Watch the Throne

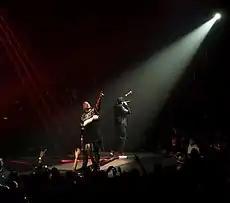
Singles from "Watch the Throne" were performed on the album's corresponding promotional tour.

"Watch the Throne" spawned seven official singles, with varying degrees of success. Following West's announcement via his Twitter account, "H•A•M" was officially released as a digital download in January 2011 as the lead single. It charted at number 23 on the US "Billboard" Hot 100. In July 2011, "Otis" became the second single when it was premiered on Funkmaster Flex's Hot 97 radio show and subsequently leaked to the Internet. It was sent to rhythmic contemporary and urban contemporary radio on August 9. Its cover art was created by Riccardo Tisci. "Otis" reached number 12 on the Hot 100. A music video for the song was filmed by director Spike Jonze in Los Angeles. Third single "Lift Off" was sent to US urban radio on August 23 of the same year. The track peaked on the US Bubbling Under Hot 100 Singles at position 6.